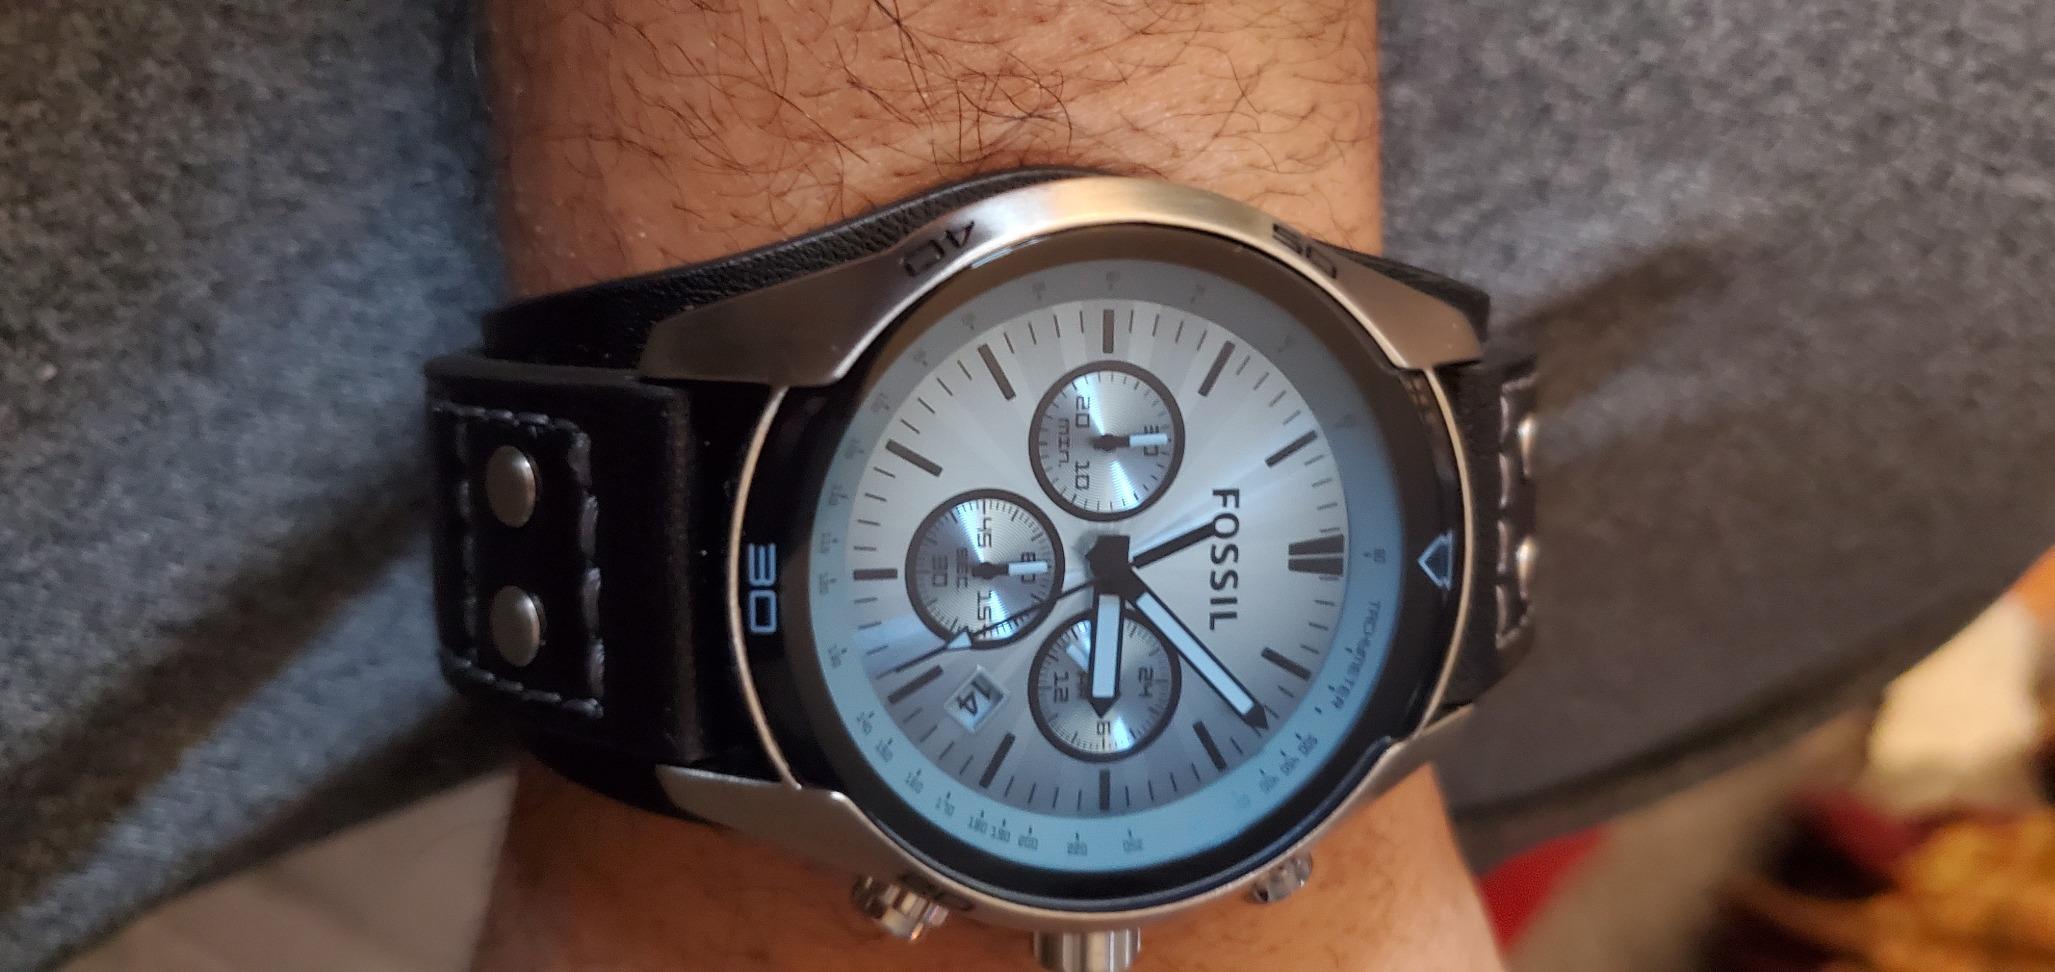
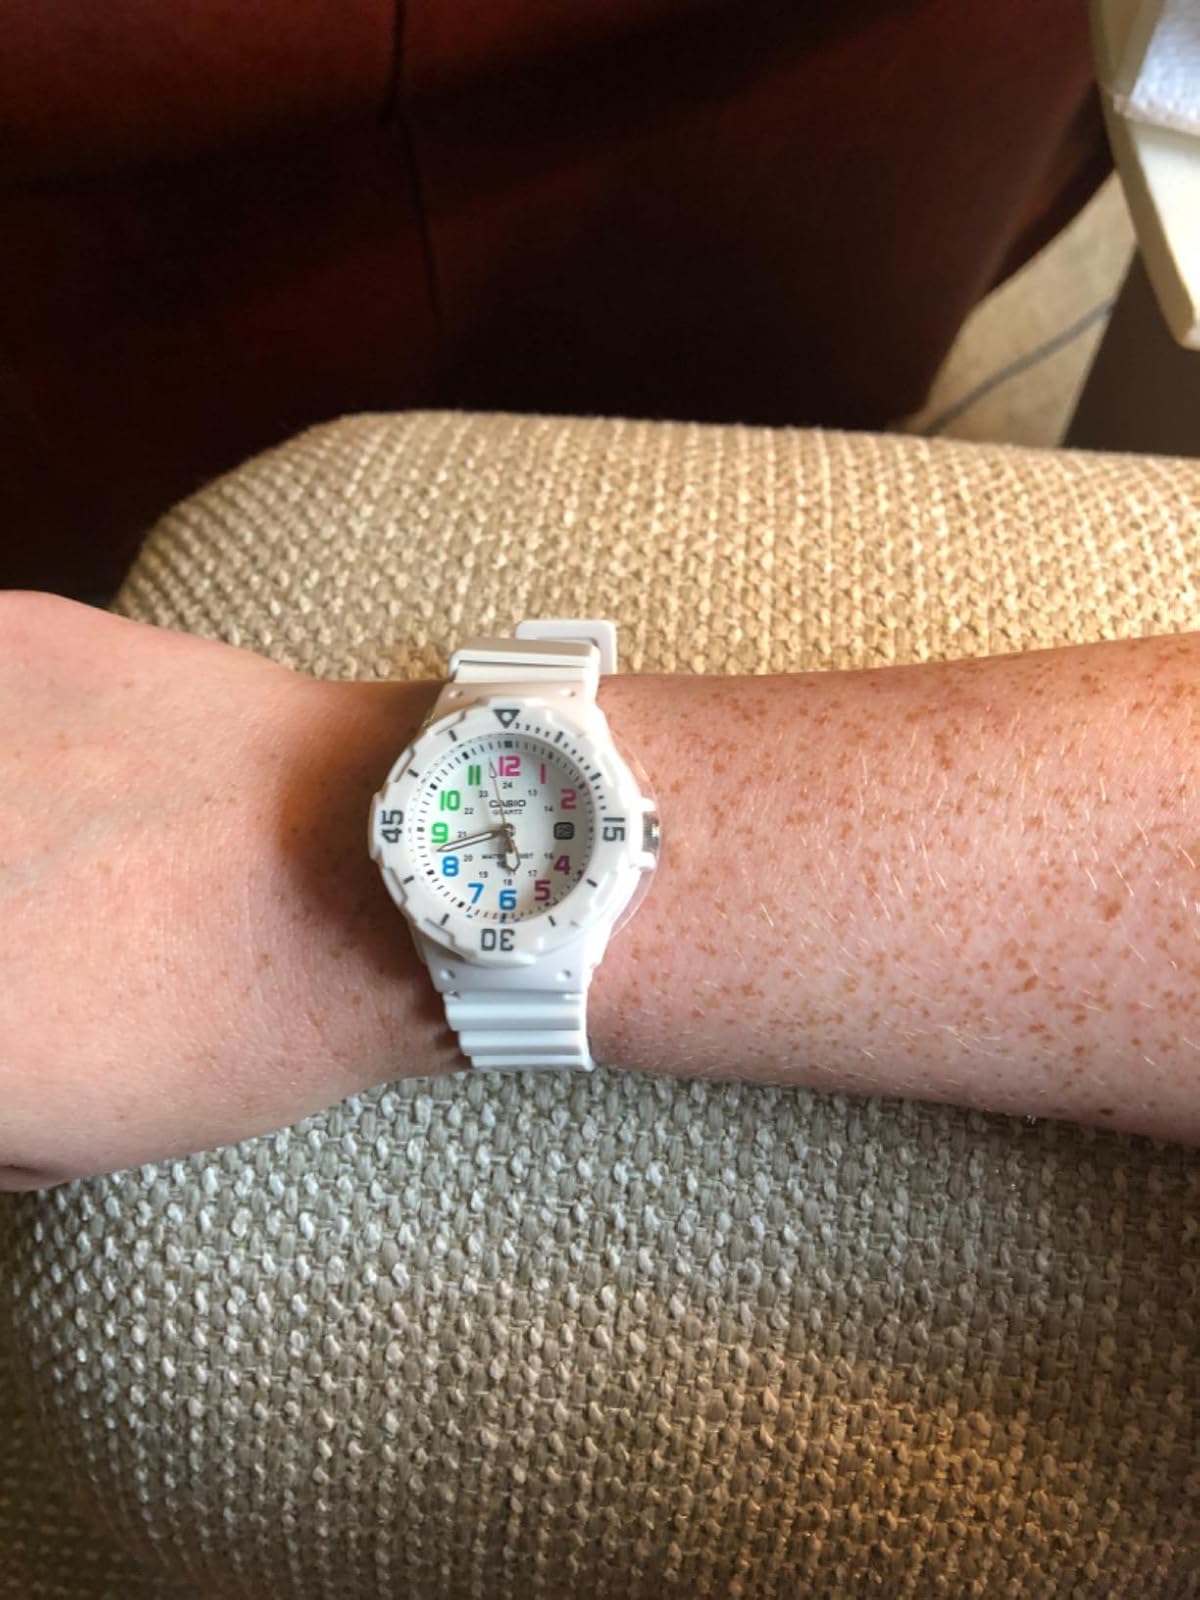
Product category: accessories_watch
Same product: no